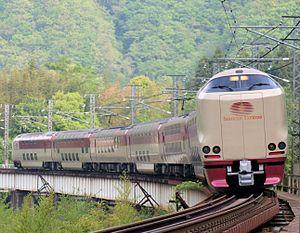
Le Sunrise Izumo est un train express de nuit reliant Tokyo à Izumo au Japon et exploité par les compagnies JR West, JR Central et JR East.